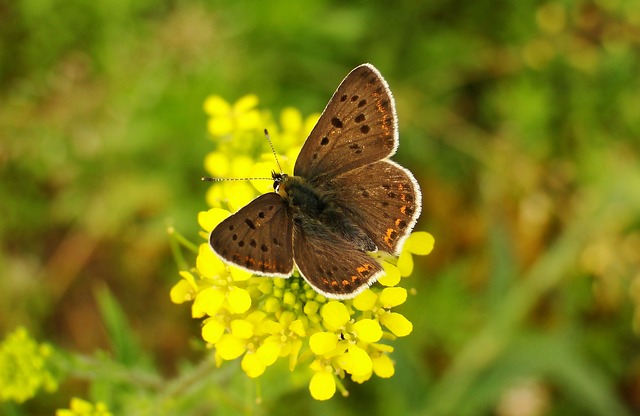
Label: farfalla